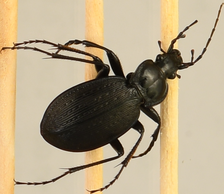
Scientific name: Carabus goryi
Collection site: Mountain Lake Biological Station NEON (MLBS), plot MLBS_001